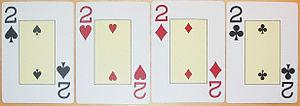
Le Omaha est une variante du poker à cartes communes, comportant, comme le Texas hold'em cinq cartes communes, mais quatre cartes fermées chez chaque joueur au lieu de deux. De plus, chaque joueur doit réaliser la meilleure main possible avec exactement deux de ses cartes fermées et trois des cartes communes.